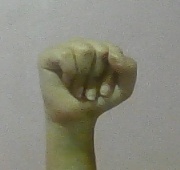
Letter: saad